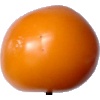
Label: yellow_tomato